Utah

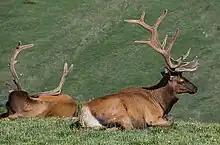
The Rocky Mountain elk is the Utah state mammal.

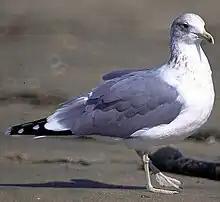
The California gull is the Utah state bird.

Utah is home to more than 600 vertebrate animal species as well as numerous invertebrates and insects.